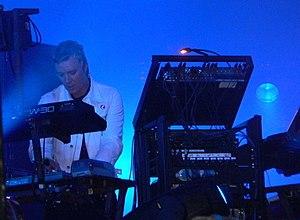
Liam Howlett, né le 21 août 1971 à Braintree, est un musicien et DJ anglais, membre fondateur du groupe The Prodigy. Il est un des ravers les plus influents, sur la scène rave de Manchester dans le début des années 1990, ayant influencé les artistes les plus connus tels que NRG.
The Prodigy est un groupe de musique électronique britannique, originaire de Braintree, Essex, en Angleterre. Aux côtés notamment de The Chemical Brothers, Fatboy Slim et The Crystal Method, ils font partie des pionniers de la dance électronique qualifiée plus tard de big beat par la presse. Ce style atteint sa popularité dans les années 1990 avec le développement des raves parties et de leur médiatisation dès lors qu'elles sont rendues illégales. The Prodigy recense un total de plus de 20 millions de disques vendus dans le monde entier, ce qui en fait le plus grand vendeur de disques de l'histoire de la dance.